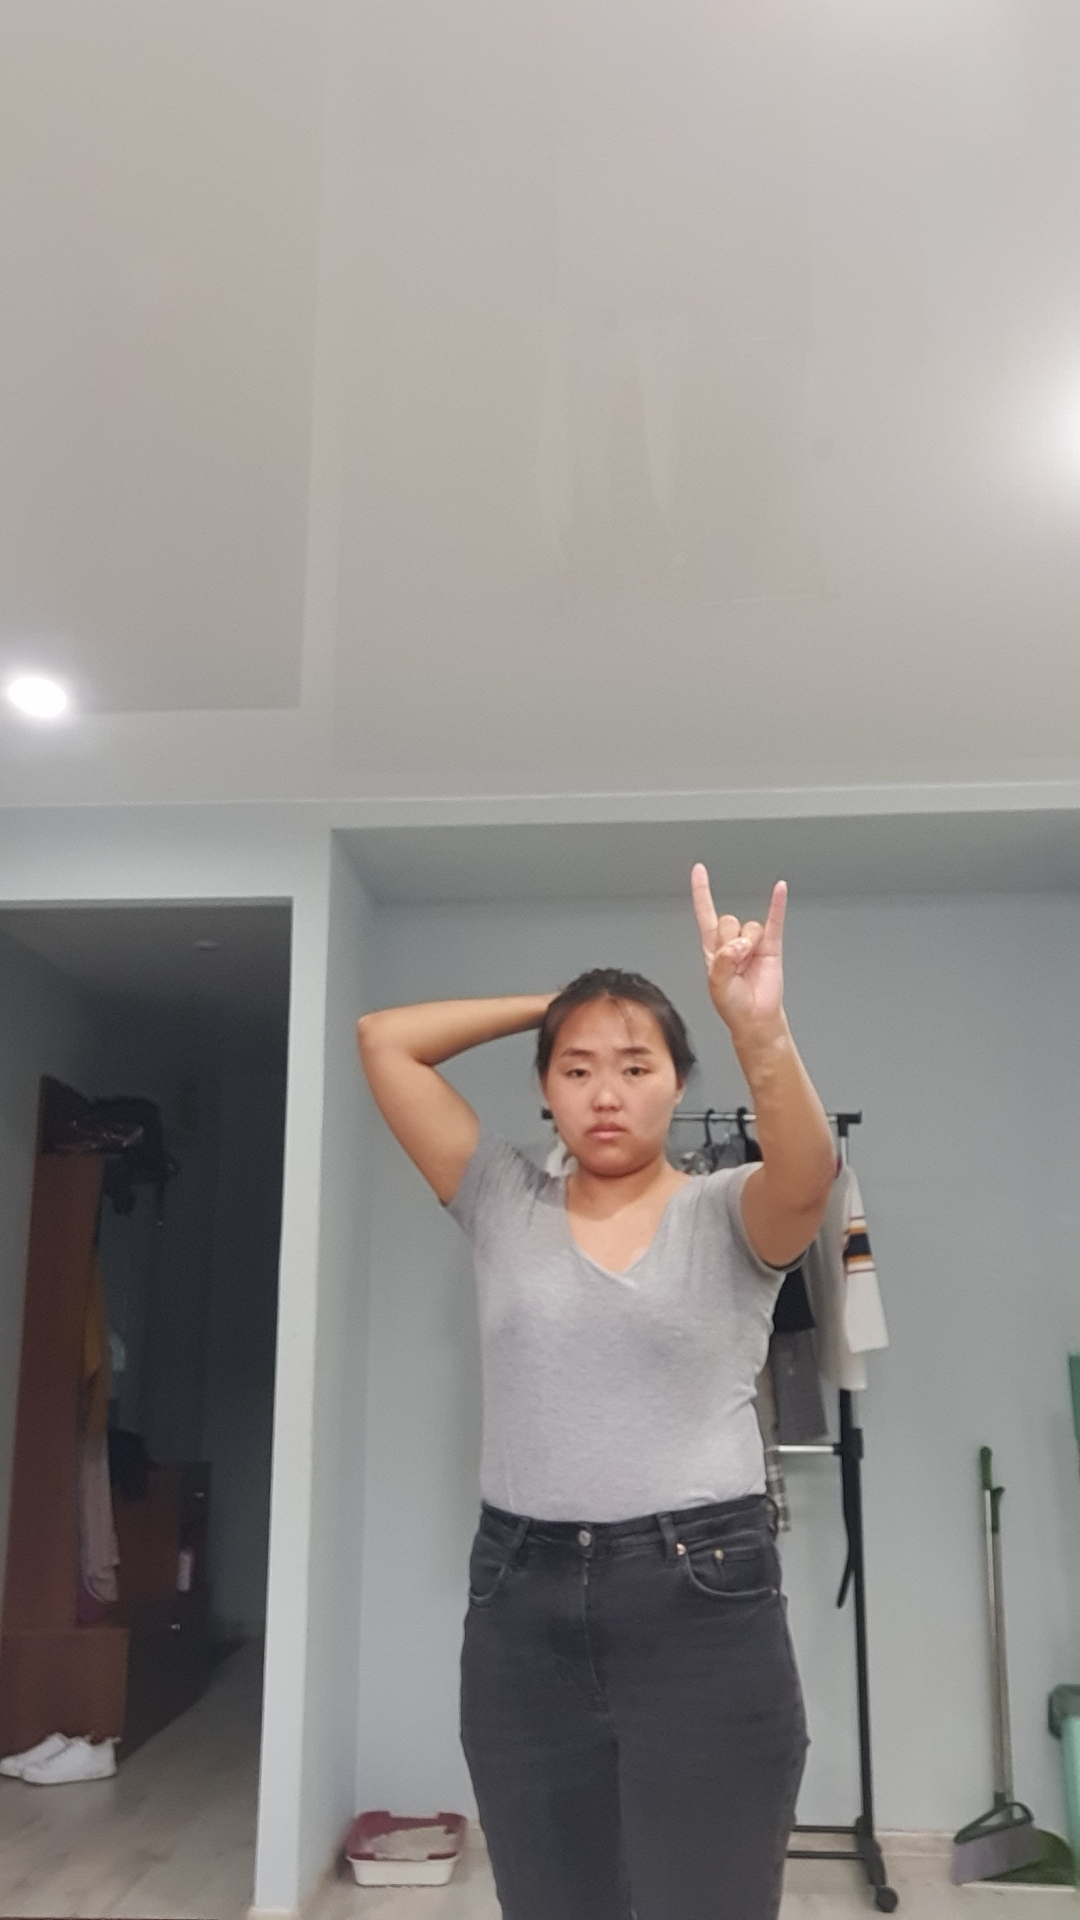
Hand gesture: rock